The Mojos

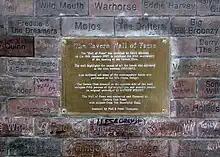
The Mojo's are included in The Cavern Club Wall of Fame (top left of plaque)

The band formed under the name the Nomads as a duo in 1962 and originally consisted of bassist Keith Karlson (born Keith Alcock) and Jon "Bob" Conrad. After that the band was joined in September 1962 by lead singer, pianist Stu James (born Stuart Slater), rhythm guitarist, vocalist Adrian Lord (born Adrian Wilkinson). The band continued without a lead guitarist when Wood left. At the suggestion of Beatle George Harrison, pianist Terry O'Toole was added to the lineup in August 1963; Harrison having heard him play at the Blue Angel jazz club. The band also changed their name in August 1963 to the Mojos and Lord changed from rhythm guitarist to lead guitarist. This lineup recorded "My Whole Life Through", which was featured on the Oriole Records "This is Merseybeat" compilation album, and the debut single "They Say".